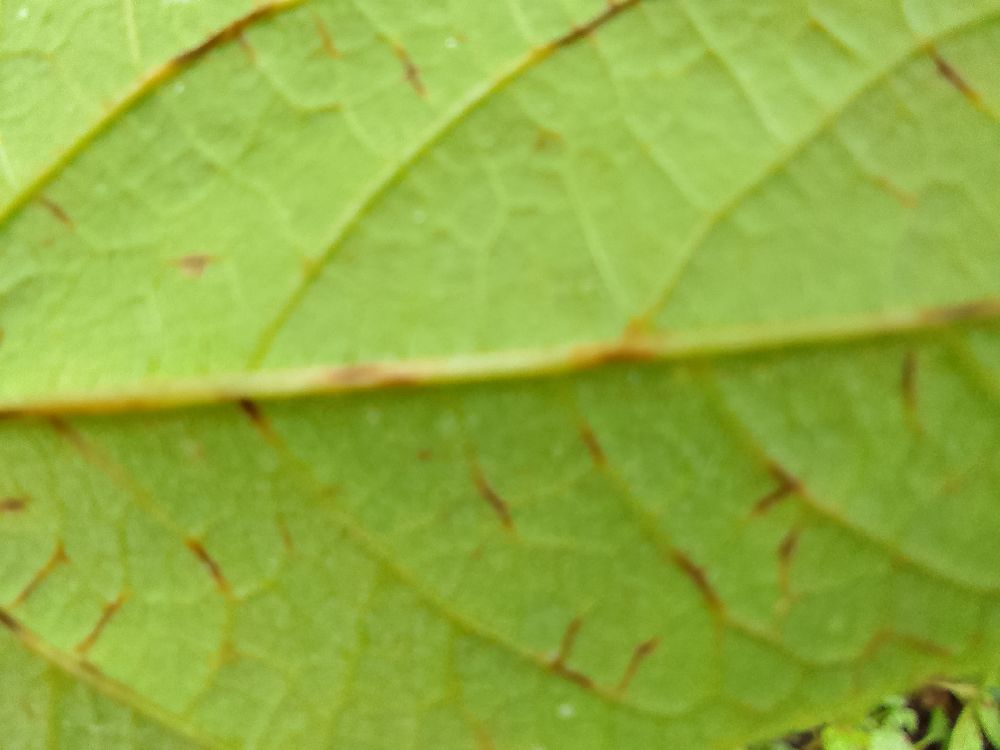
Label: anthracnose